Myanmar–Pakistan relations

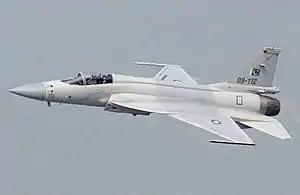
Similar Pakistani JF-17 Thunder fighter are on order by Myanmar Air Force.

In August 2014, Air Chief Marshal Tahir Rafique Butt paid the first ever visit by a serving Pakistan Air Force (PAF) chief to Myanmar where he met his counterpart General Khin Aung Myint, Commander-in-Chief of Myanmar Air Force. Both air chiefs discussed matters of professional interest. The PAF chief was introduced to various Principal Staff Officers (PSOs) of the Myanmar Air Force along with visits to an operational air base and several maintenance facilities.